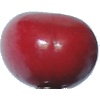
Label: Cherry 2